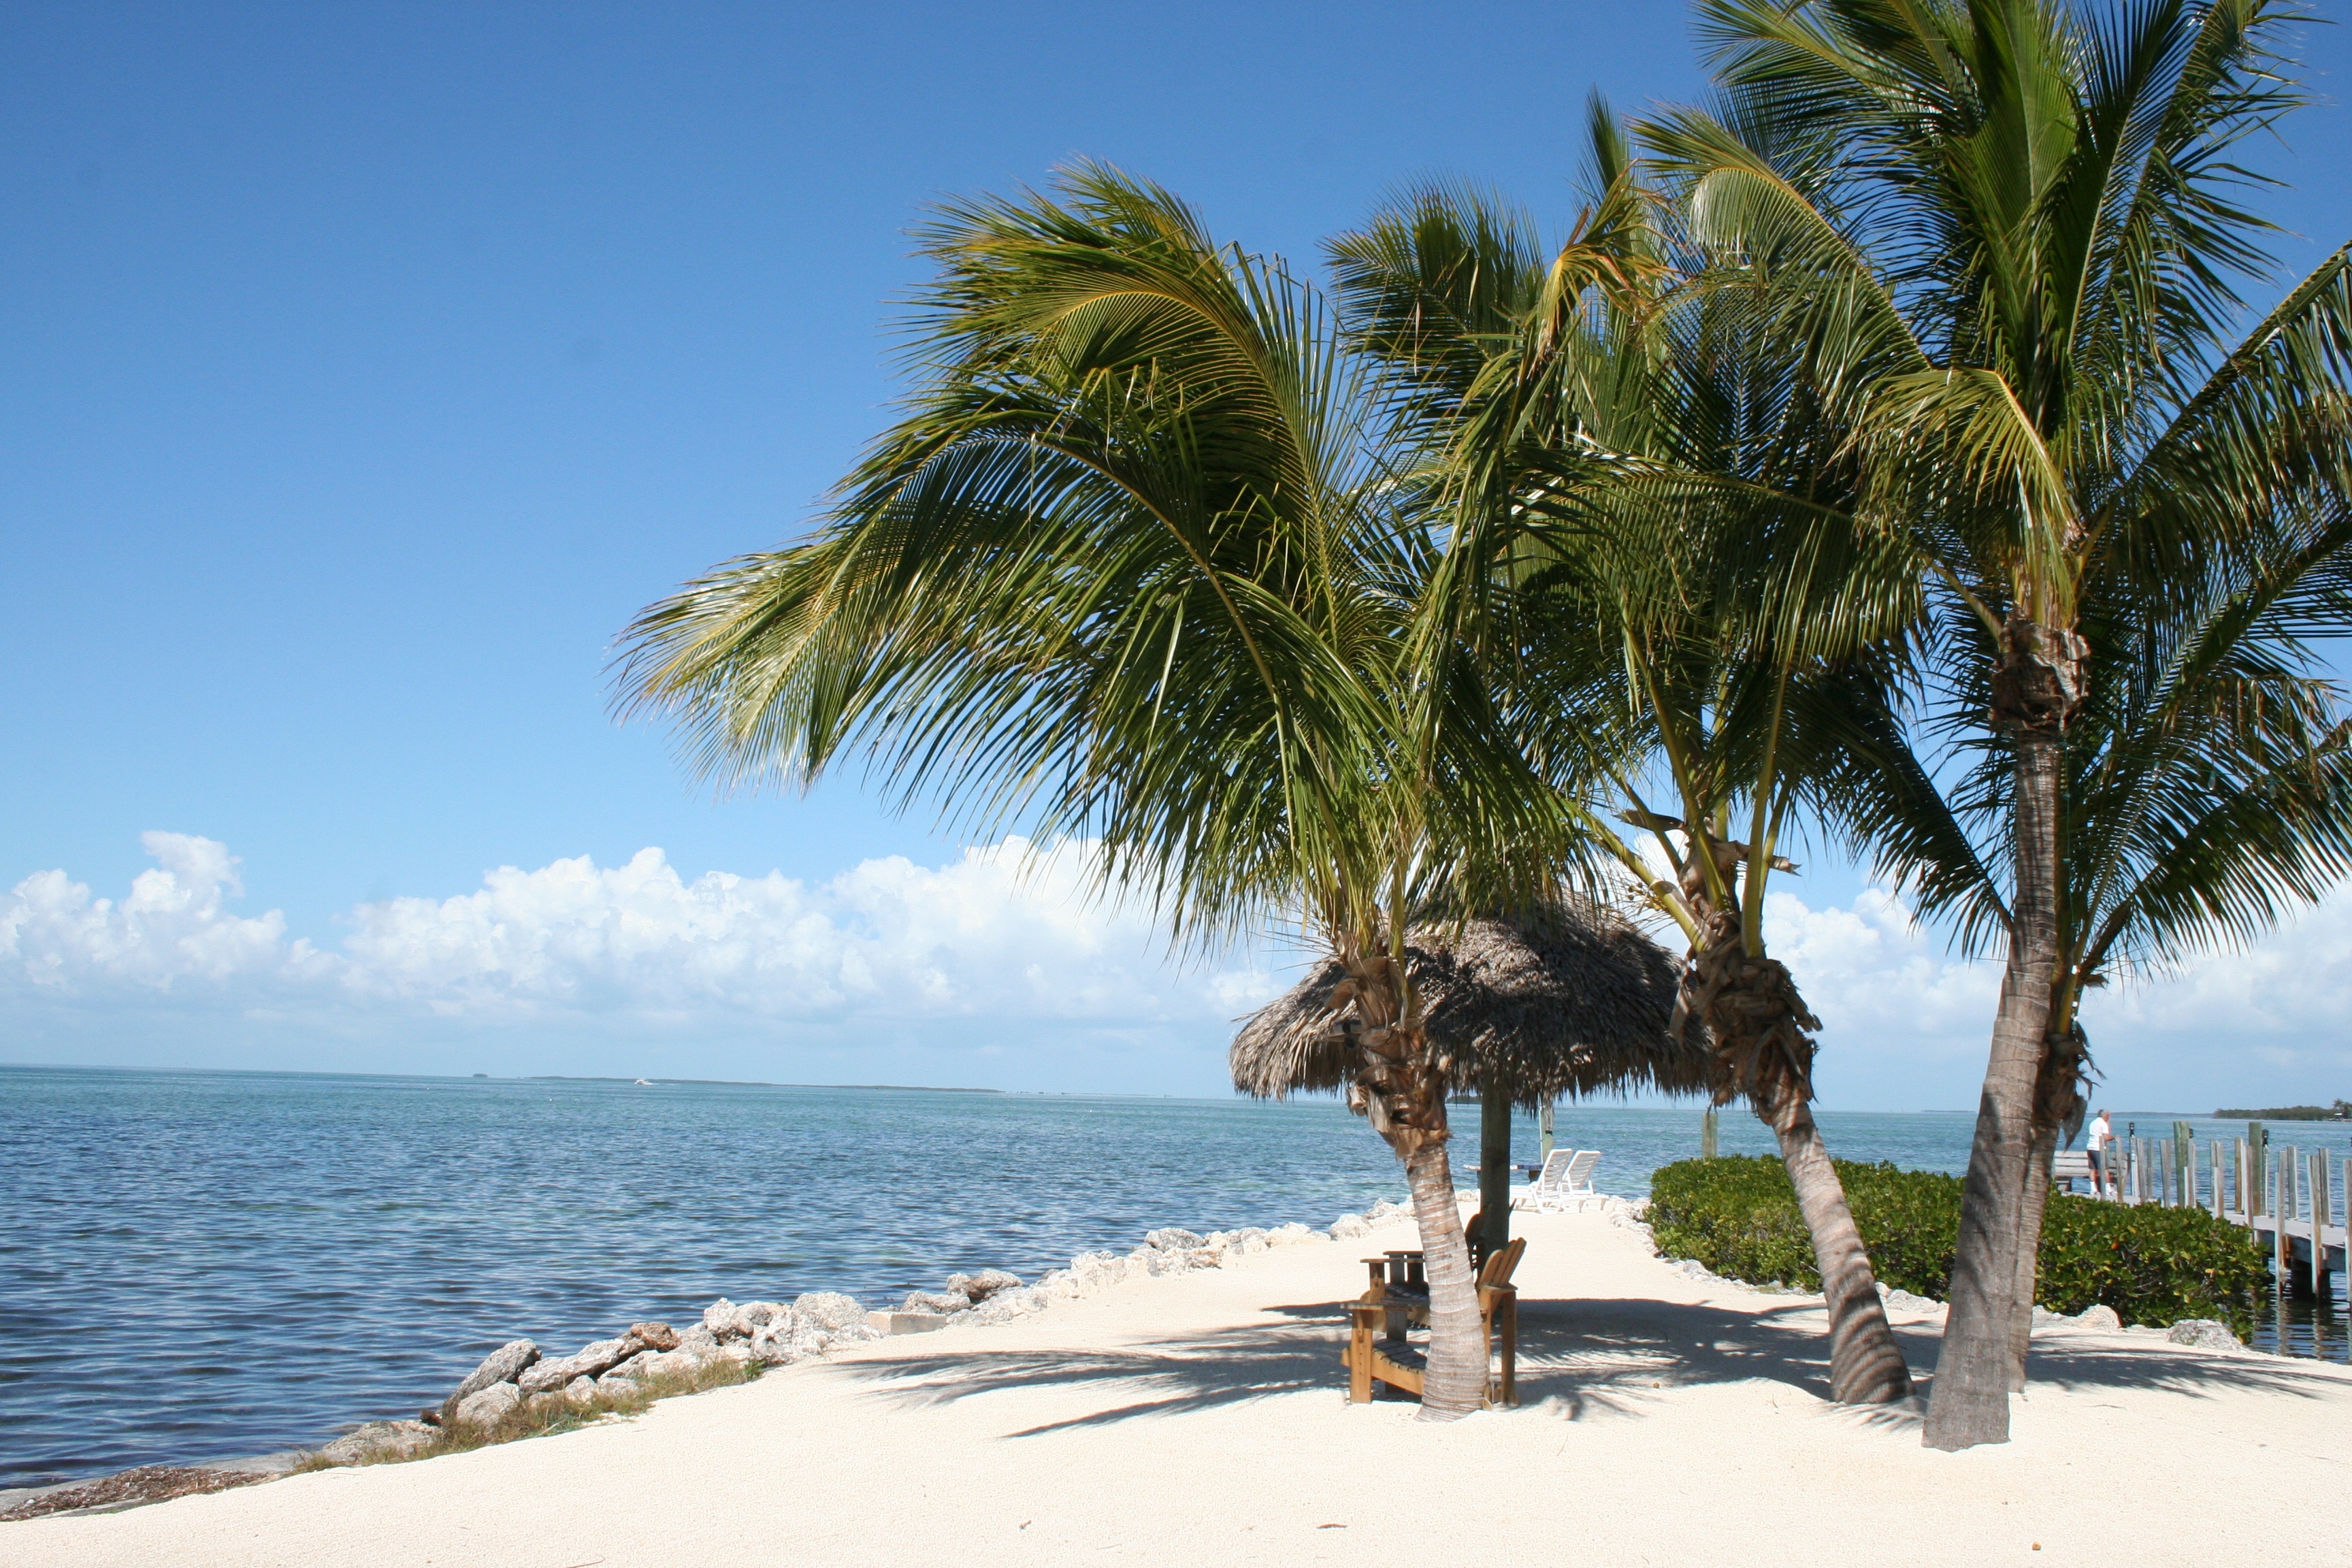
beach, sea, coast, tree, water, nature, ocean, shore, atmosphere, summer, vacation, holiday, bay, island, romantic, body of water, resort, caribbean, tropics, florida, cape, sand beach, woody plant, arecales, palm family